John F. Kennedy International Airport

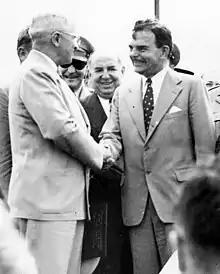
President Truman (left) with Governor Dewey (right) at dedication of the Idlewild Airport

What would become known as John F. Kennedy International Airport opened in 1948 as New York International Airport though it was commonly known as Idlewild Airport after the Idlewild Beach Golf Course that it displaced. It was built to relieve LaGuardia Field, which had become overcrowded after its 1939 opening. In late 1941, mayor Fiorello La Guardia announced that the city had tentatively chosen a large area of marshland on Jamaica Bay, which included the Idlewild Golf Course as well as a summer hotel and a landing strip called the Jamaica Sea-Airport, for a new airfield. Title to the land was conveyed to the city at the end of December 1941. Construction began in 1943, though the airport's final layout was not yet decided upon.